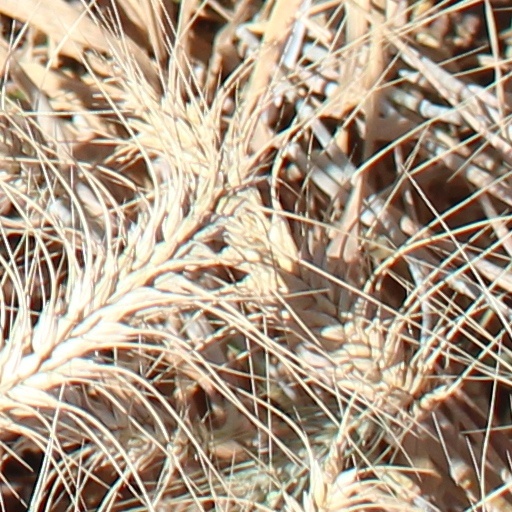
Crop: wheat